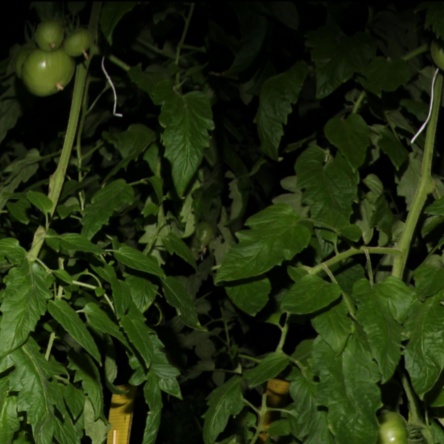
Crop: tomato